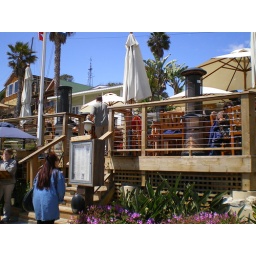
Year round outdoor dining at the beach in Corona Del Mar, California, with amazing ocean views. Notice the cottages in the background.